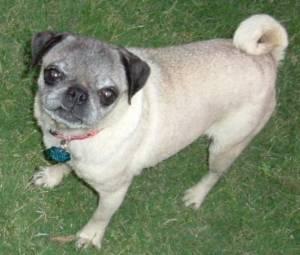
Breed: pug